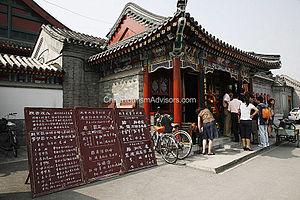
Le Théâtre de la guilde du Huguang à Pékin est un théâtre reconnu d'opéra de Pékin situé dans la capitale chinoise. Construit en 1807, le théâtre fait partie, à son heure de gloire, des quatre grands théâtres de Pékin. Beaucoup d'importants artistes passés et présent y ont joué.
Pékin /pe.kɛ̃/, ou Beijing, est la capitale de la République populaire de Chine. Située dans le Nord-Est du pays, la municipalité de Pékin, d'une superficie de 16 800 km², est entourée par la province du Hebei ainsi que la municipalité de Tianjin. Pékin est considérée comme le centre politique et culturel de la Chine, tandis que Hong Kong et Shanghai dominent au niveau économique.